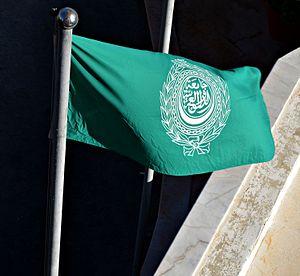
Le drapeau de la Ligue arabe est un drapeau adopté en 1945 pour représenter la Ligue arabe.